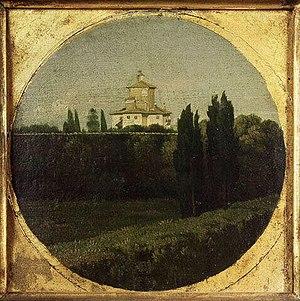
Cette page établit une liste chronologique de peintures de Jean-Auguste-Dominique Ingres